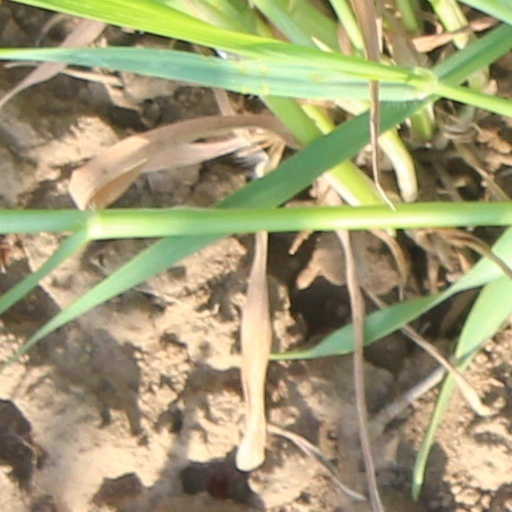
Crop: wheat